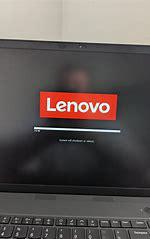
Brand: ON
Model: 100